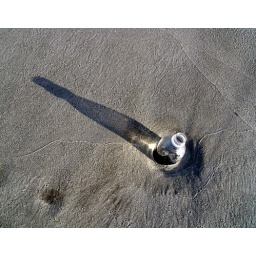
bottle in sand